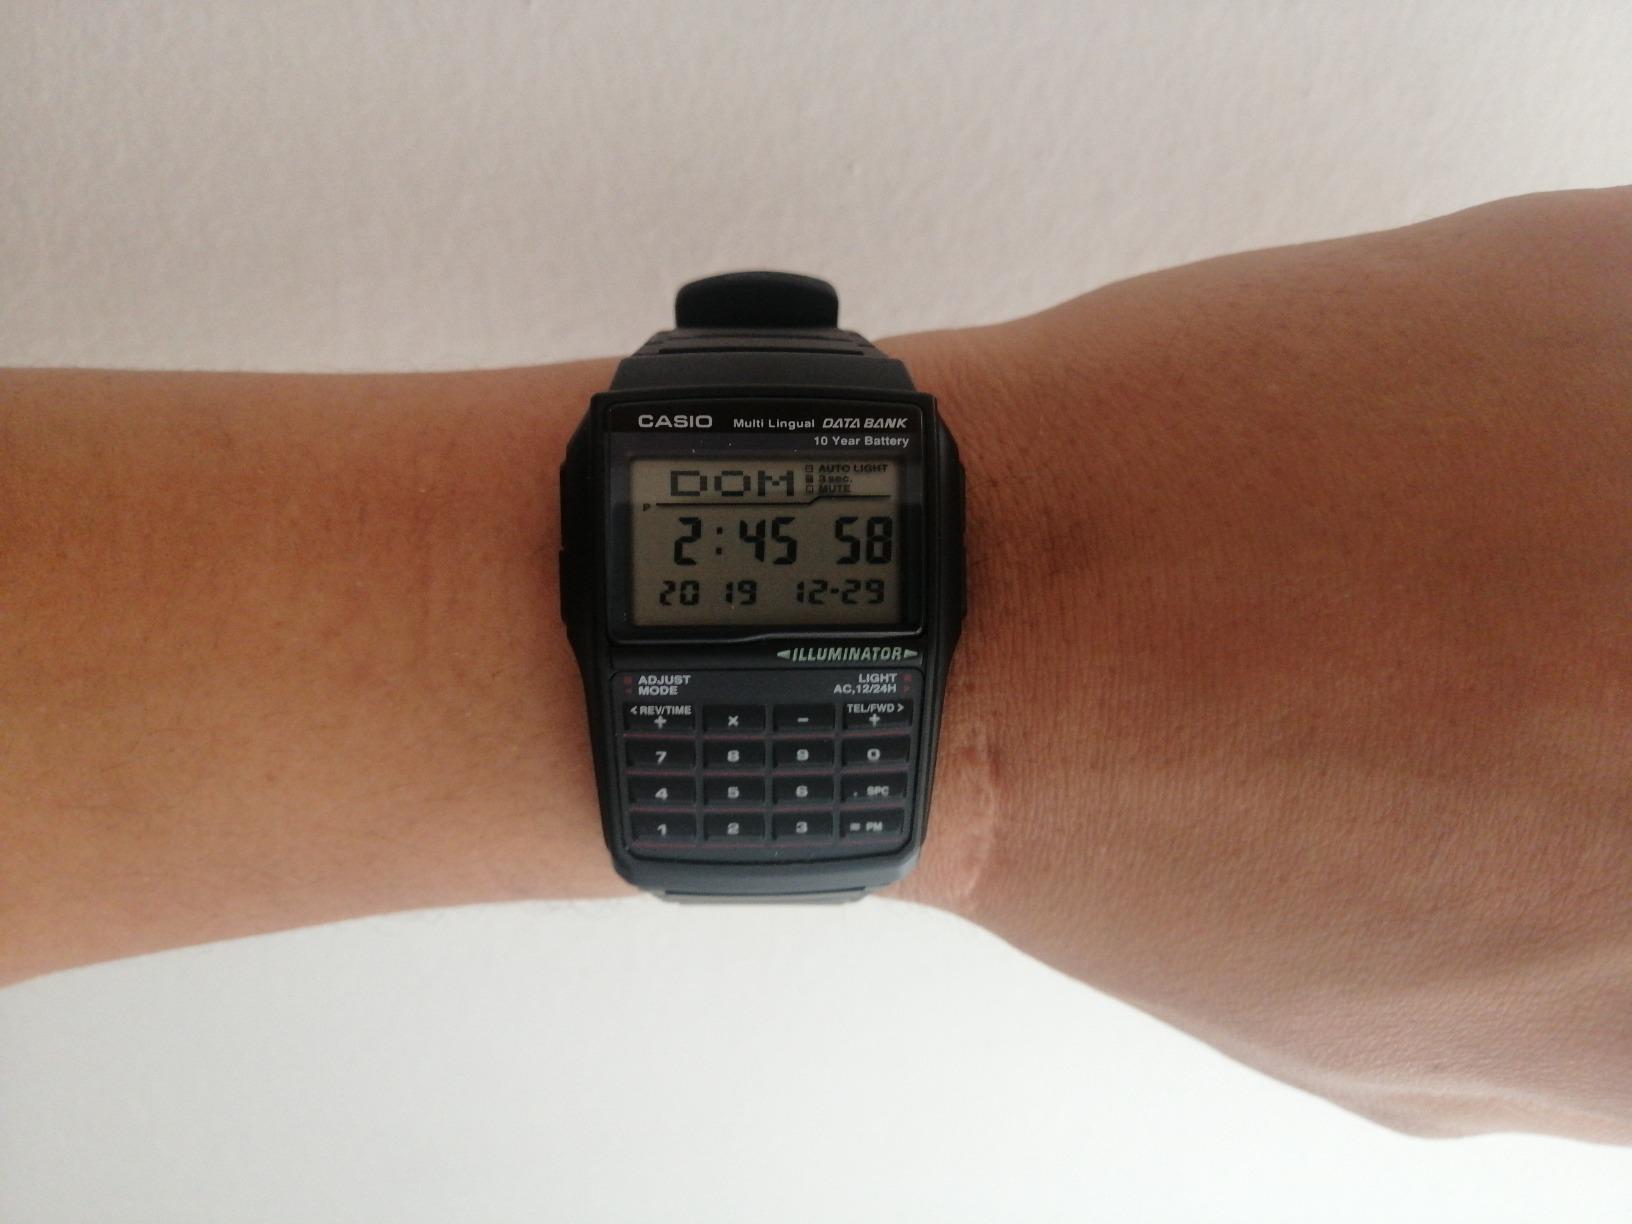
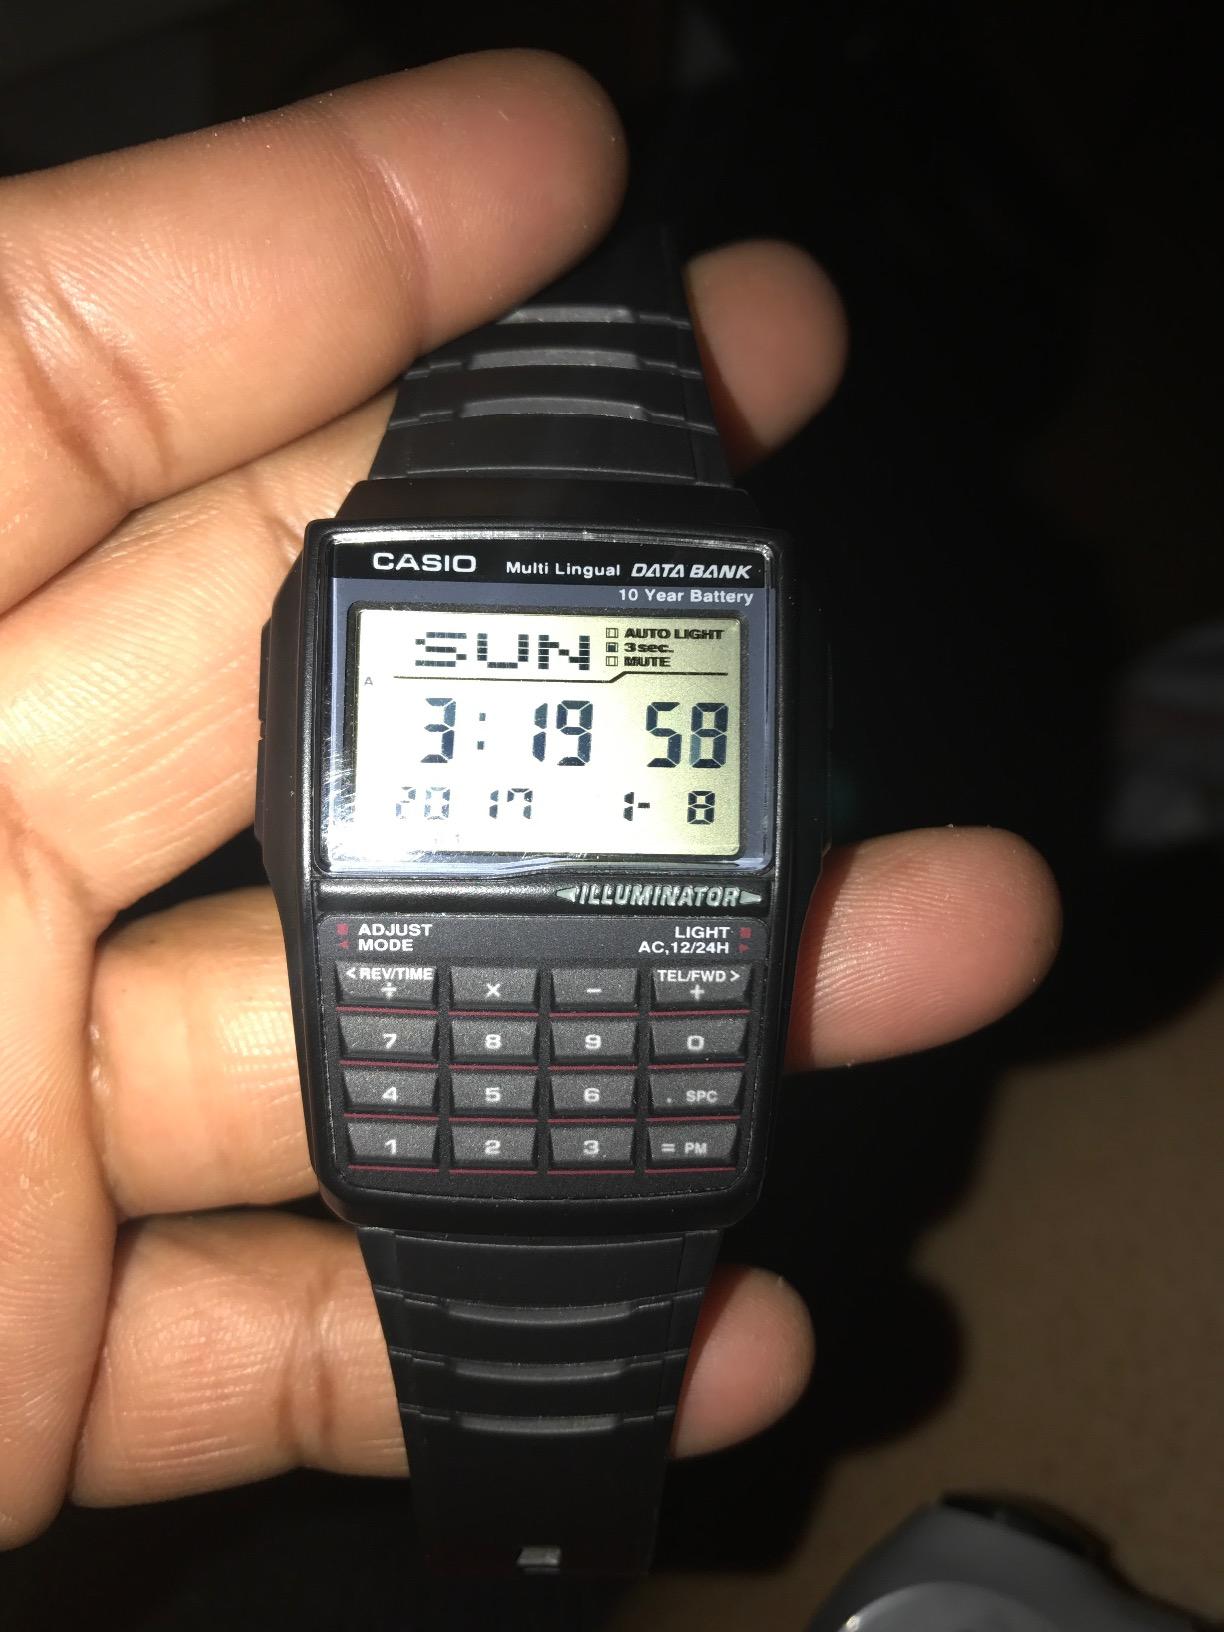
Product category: accessories_watch
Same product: yes